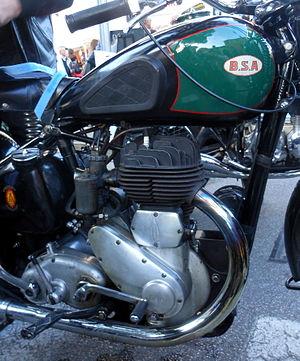
La BSA M20 est une moto britannique fabriquée par BSA dans son usine de Small Heath, Birmingham. Considérée à l'origine comme un quasi-échec par le War Office en 1936, la M20 est devenu l'une des motocyclettes les plus anciennes de l'histoire de la moto militaire britannique et le type le plus produit pour la Seconde Guerre mondiale avec 126 000 exemplaires en service actif. Beaucoup de ces motos sont encore utilisés dans le monde entier.